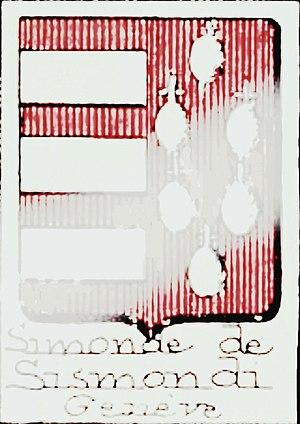
Jean Charles Léonard Simonde de Sismondi, né à Genève le 9 mai 1773 et mort à Genève le 25 juin 1842, est un historien, essayiste politique et économiste suisse.